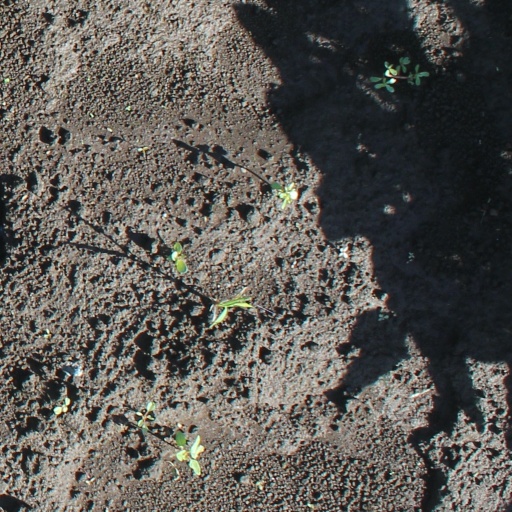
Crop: soybean